Chiang Kai-shek Memorial Song

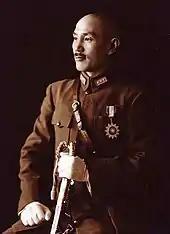
1940 photo of Chiang Kai-shek

The Chiang Kai-shek Memorial Song was written to commemorate the Generalissimo and President Chiang Kai-shek of the Republic of China. There are two songs: the second song was written by Hwang Yau-tai or Huang Yu-ti (Huang Youdi, 黃友棣) in 1975, who later also wrote Chiang Ching-kuo Memorial Song in 1988.